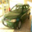
Label: automobile